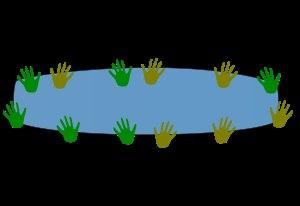
Le kitesurf, ou planche aérotractée ou encore kiteboarding, est un sport de glisse consistant à évoluer avec une planche à la surface d'une étendue d'eau en étant tracté par un cerf-volant spécialement adapté, nommé aile ou voile. Ce sport a pris son essor au début des années 2000.